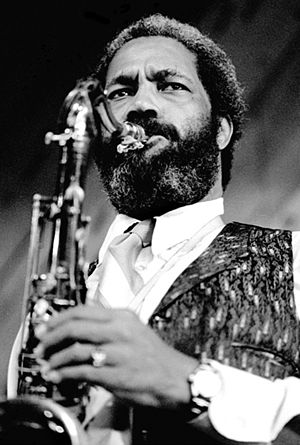
Clifford Jordan
Clifford Laconia Jordan var en amerikansk saxofonist.